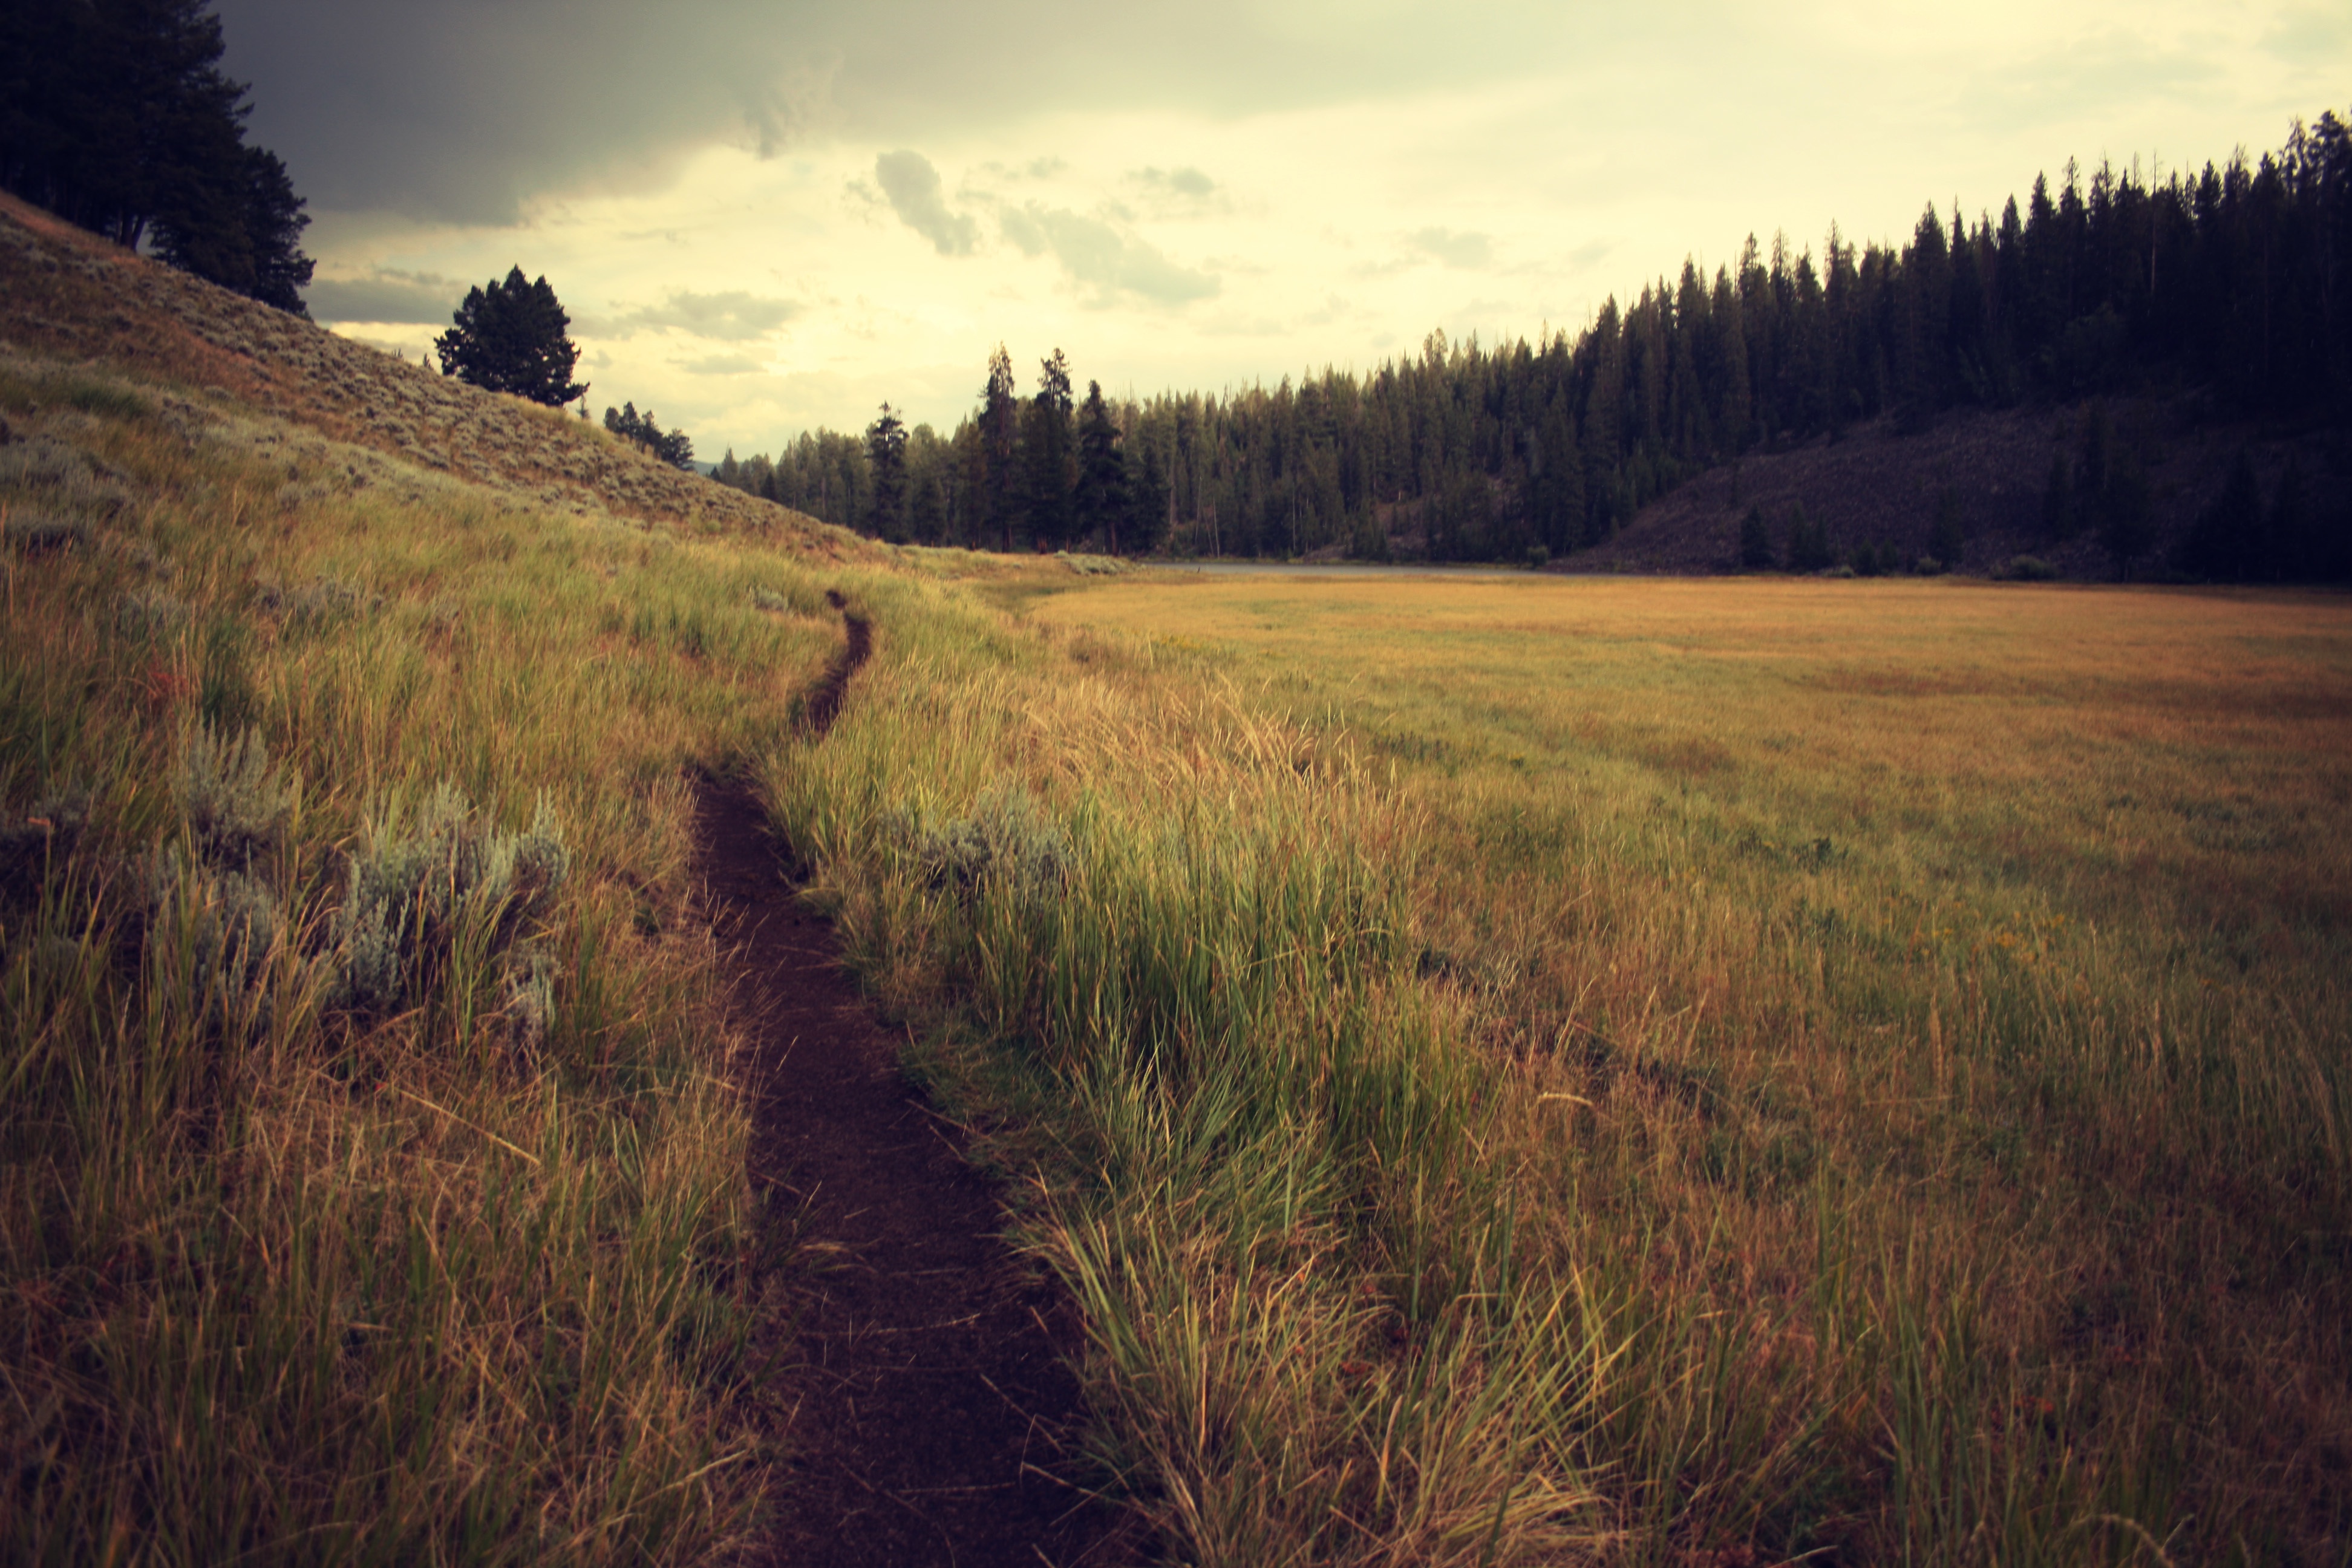
landscape, tree, nature, forest, path, pathway, grass, horizon, wilderness, mountain, cloud, track, sunrise, sunset, mist, trail, field, meadow, prairie, sunlight, morning, hill, dawn, dusk, evening, autumn, plain, grassland, habitat, rural area, natural environment, geographical feature, atmospheric phenomenon, grass family, mountainous landforms